Peder Als

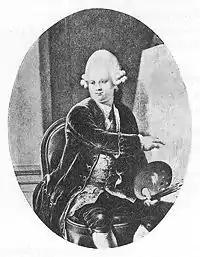
Portrait of Peder Als from "Det Danske Frimureries Historie", volume 1 by Karl Ludvig Tørrisen Bugge.

Peder Als (16 May 1725 – 8 July 1775) was a Danish historical and portrait painter.